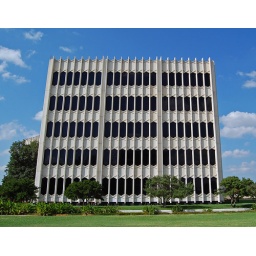
State office building near Capitol